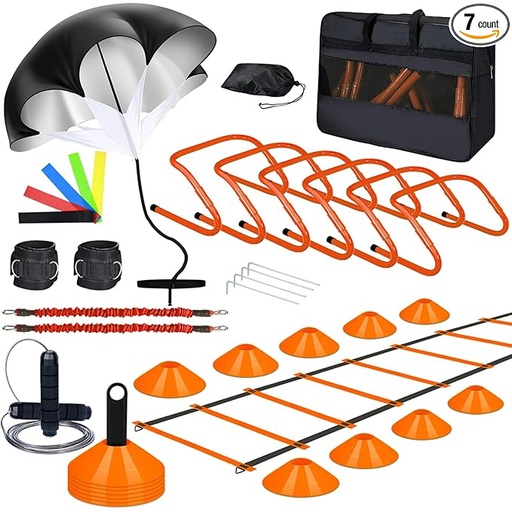
Syhood Agility Training Equipment Set Include 20ft Agility
About This Agility Training Equipment Set: the set of soccer agility training equipment includes 1 agility ladder for kids with 4 stakes, 6 adjustable hurdles, 16 soccer cones for training with a storage pole, 2 resistance bands with ankle strap, 1 parachute with storage bag, 5 exercise bands, 1 jump rope and 3 carries bags Suitable for People of Different Ages: the speed and agility training equipment will be an ideal choice for children, teenagers, athletes, adults, sports and fitness enthusiasts, which is capable of handling high paced challenges, enhancing leg speed, strength, endurance, body agility, and coordination Unlock Your Potential: the exercise ladders for agility training and other soccer agility training equipment are very suitable for professional physical training such as football, soccer, basketball, lacrosse, volleyball, baseball, softball, tennis, track and field, ice hockey, rugby, etc.; Help improve speed, agility, balance, flexibility fitness, coordination, strength and explosiveness Reliable Quality: the sports agility ladders use quality and durable materials, soft and thick orange plastic, reinforced shoulder strap and durable design can better prevent wear and damage, fixed width ladder design, eliminate tripping troubles, save more training time; The storage bag helps to eliminate the trouble of product dispersion; You can quickly start training in the yard, the park, the gym or as a fitness equipment for home workouts without worrying about weather conditions Gift Choice: the training ladder for footwork, cones sports and other agility training equipment can be applied as a warm gift for children, teenagers, athletes or fitness enthusiasts, teammates on birthday, anniversaries, sports events and more
Brand: Syhood
Category: Sporting Goods > Athletics > General Purpose Athletic Equipment > Speed & Agility Ladders & Hurdles